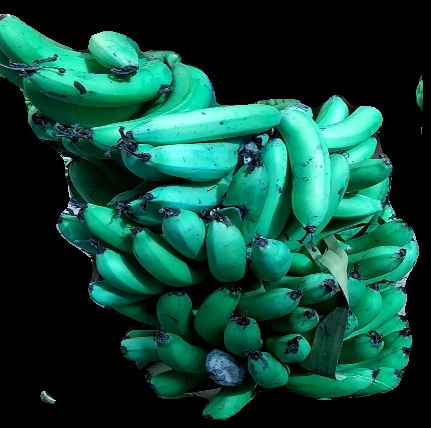
Variety: pachbale
Grade: grade3